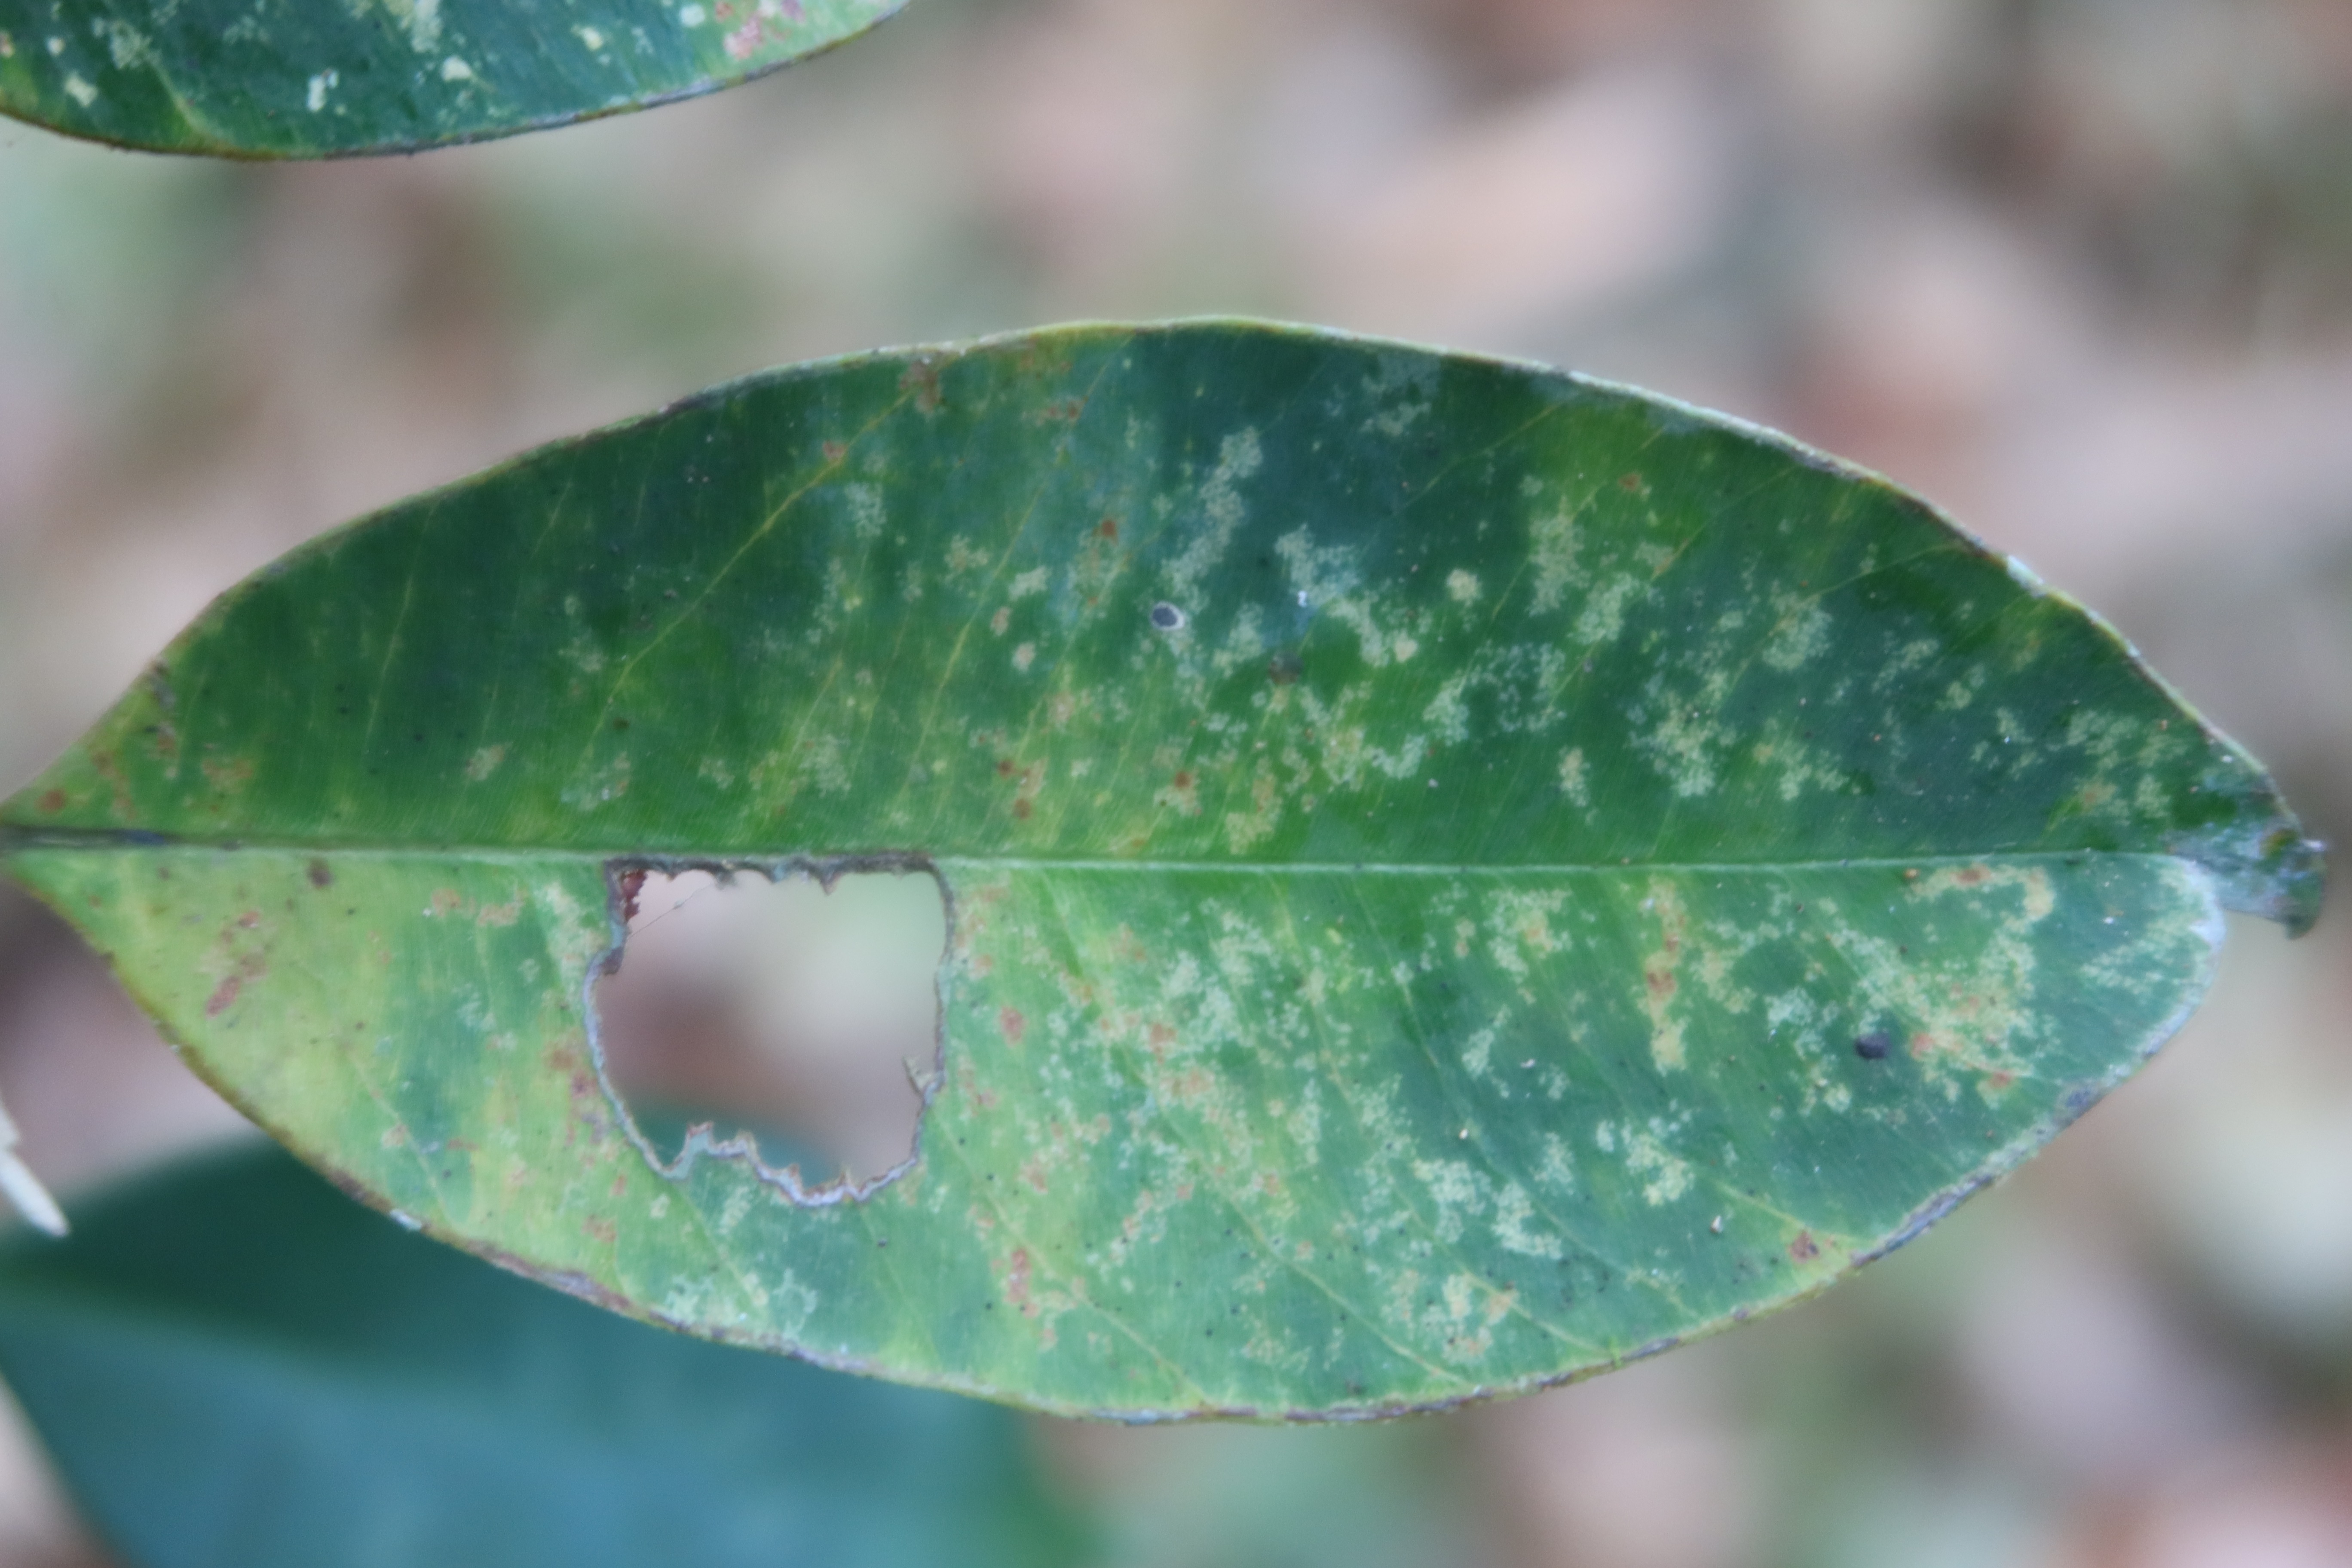
Label: Downy mildew